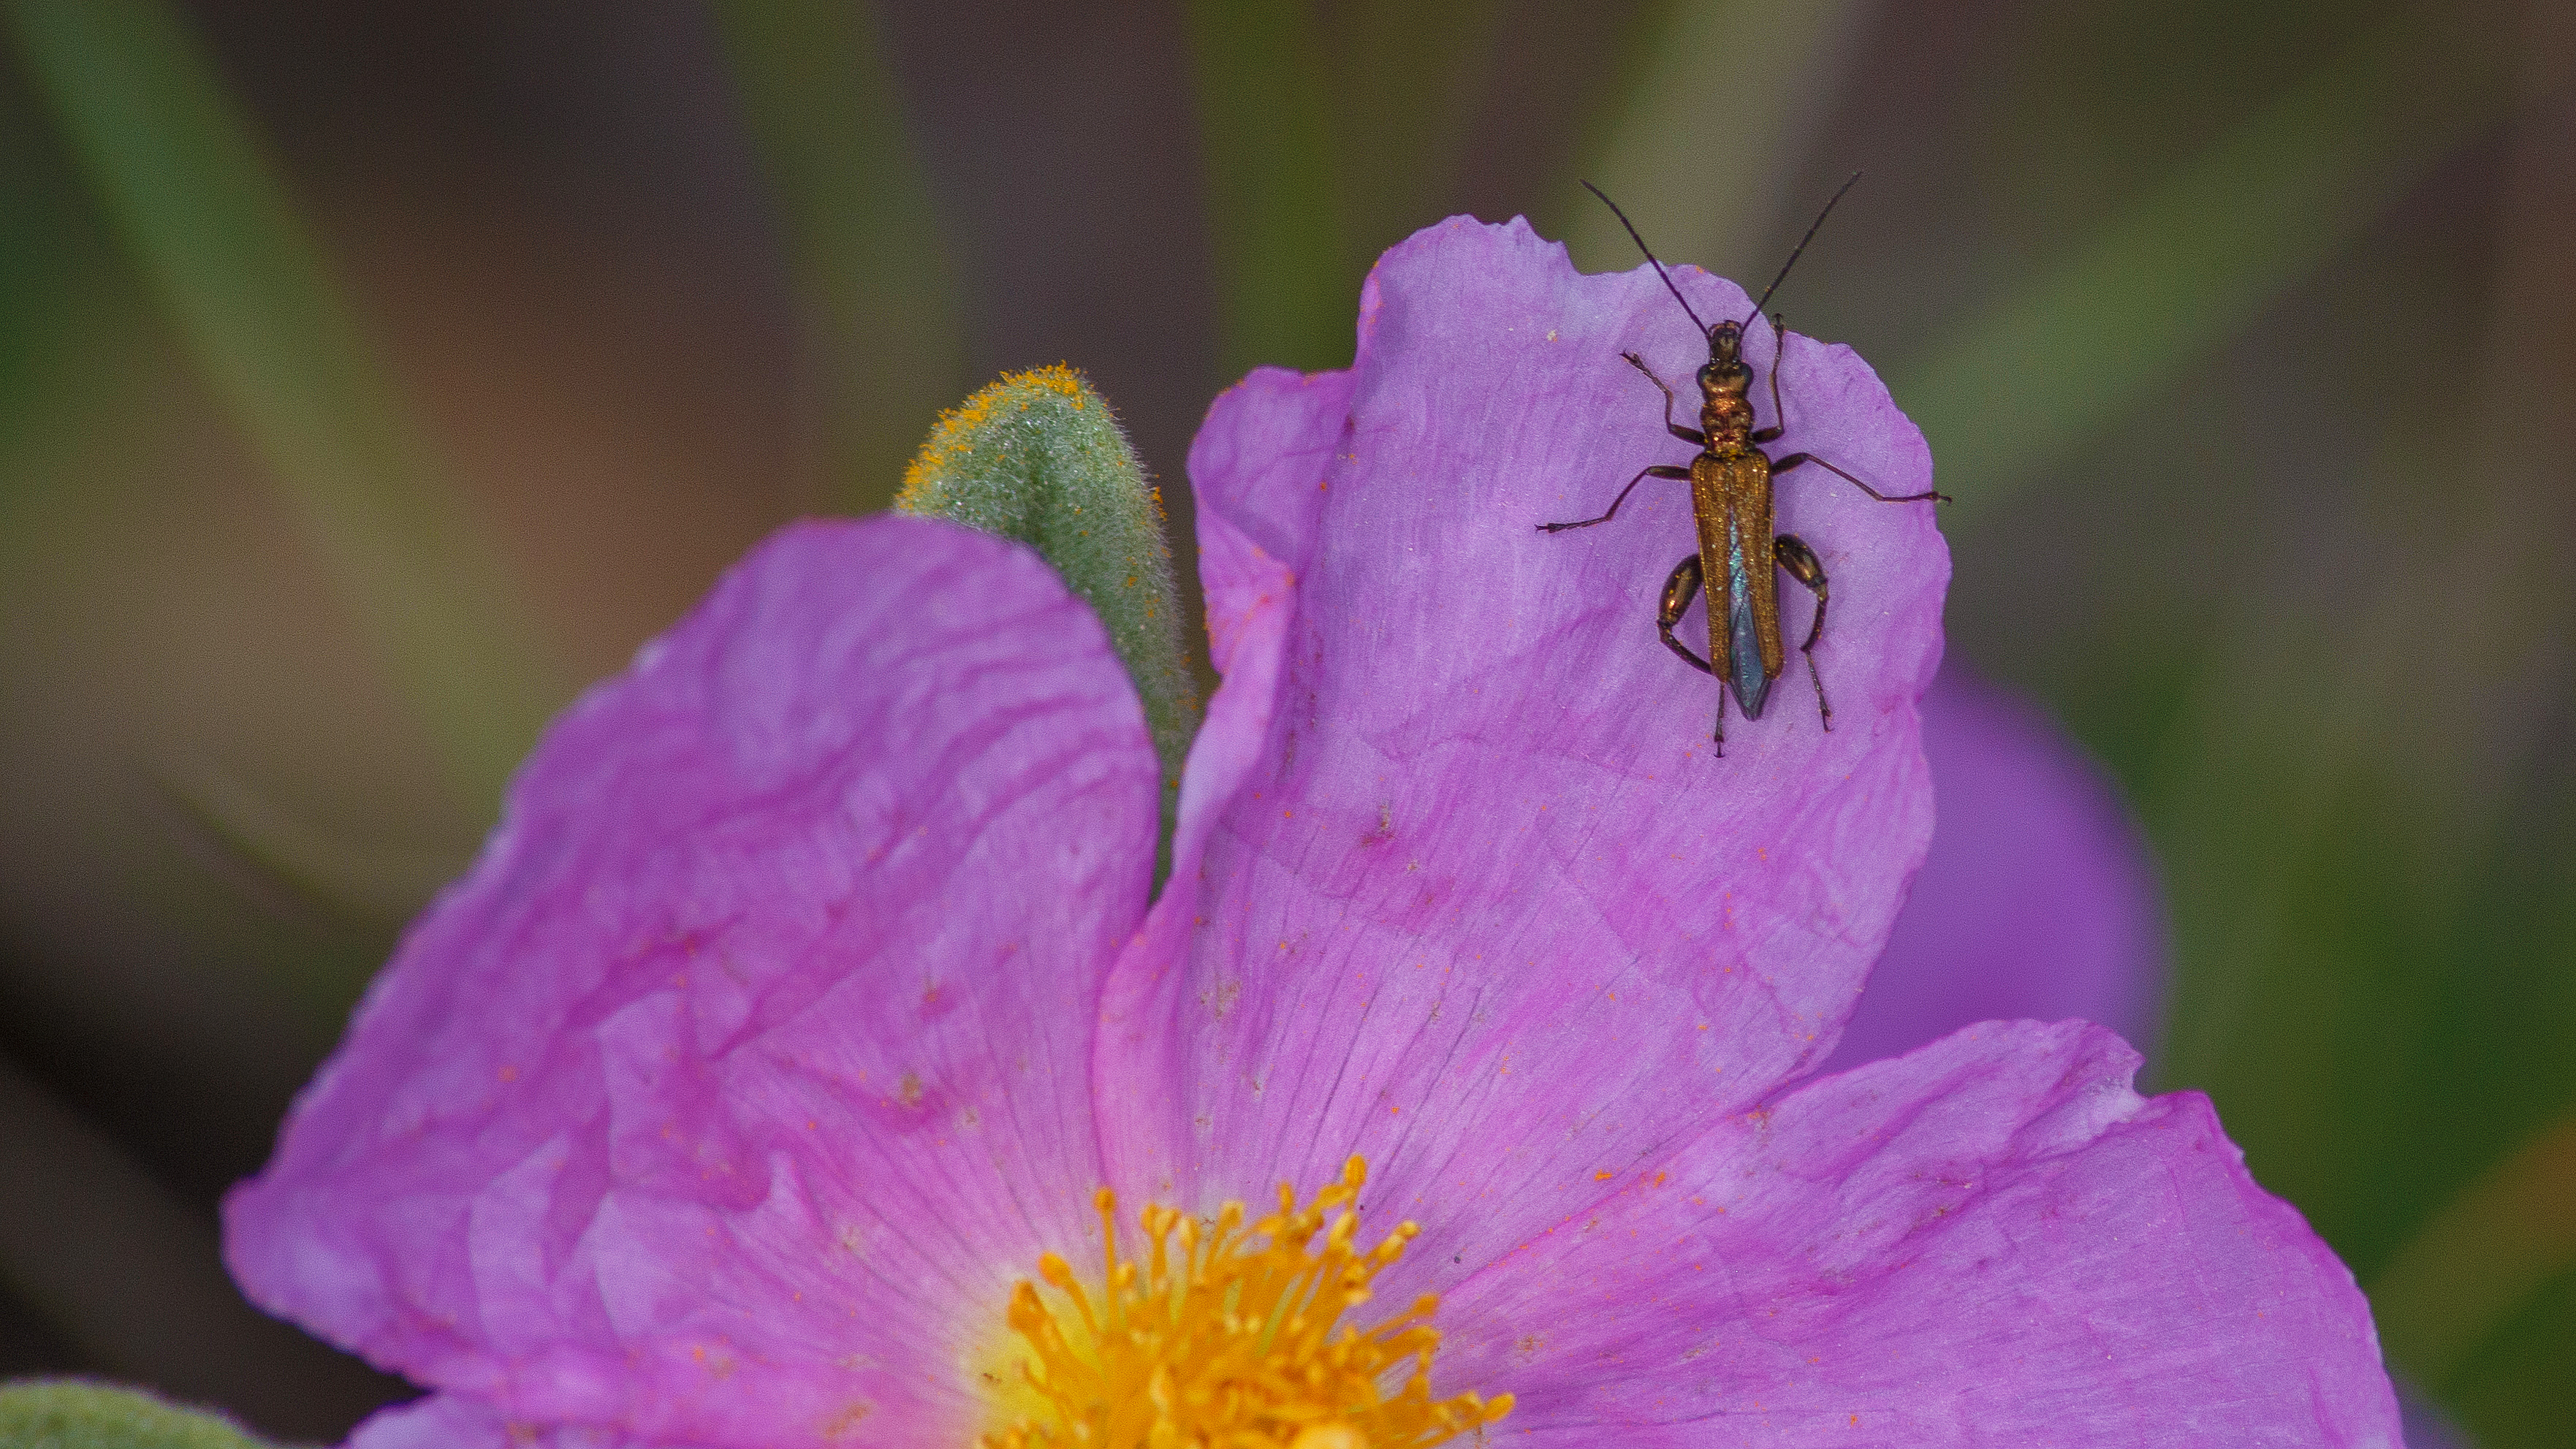
nature, blossom, plant, photography, flower, petal, pollen, insect, macro, canon, botany, closeup, pink, flora, wildflower, close up, saintelucie, macro photography, flowering plant, oedemera, nobilisa, land plant